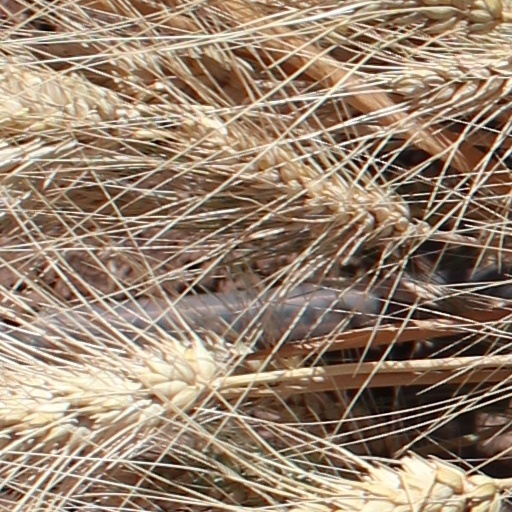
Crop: wheat